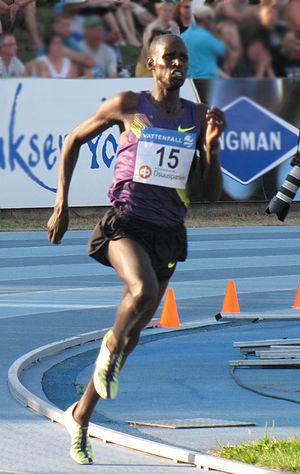
Josphat Kiprono Menjo est un athlète kényan spécialiste des courses de fond.